Jutrzenka (company)

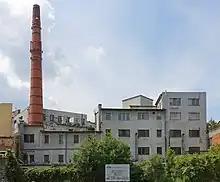
Former plant Nr 4 at Świętej Trójcy Street

In 1966–1967, new mergings occurred, as the "Fabryka Cukiernicza „Kopernik"" ("Confectionery Factory "Kopernik""), a Toruń-based producer of gingerbreads and wafers, together with other local food facilities were added to the group. This new combine was rebranded "Pomorskie Zakłady Przemysłu Cukierniczego" ("Pomeranian Confectionery Industry Plant"). It was one of the largest in Poland: